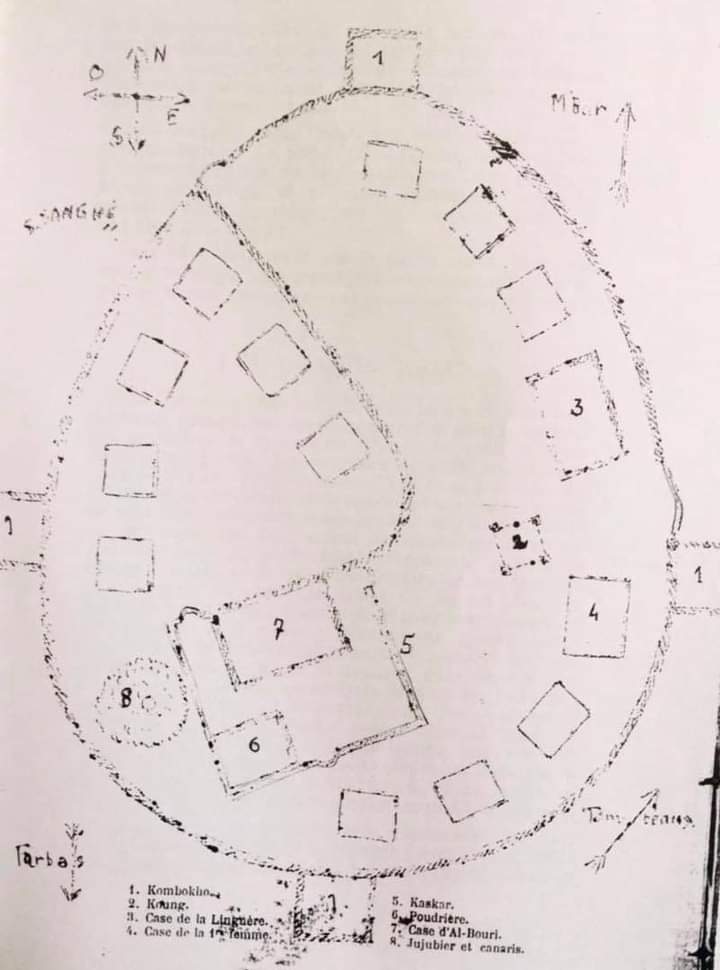
Lii lu ñuy xamlee la, am na ñett am na ñeent am na juróom am na juróom-naar am na juróom-ñett, ñu boole lépp bëgg a xam ñaata la.